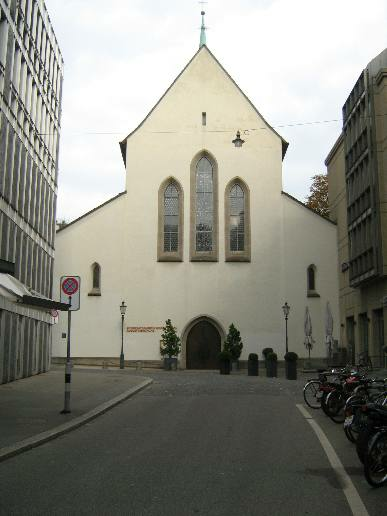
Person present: No